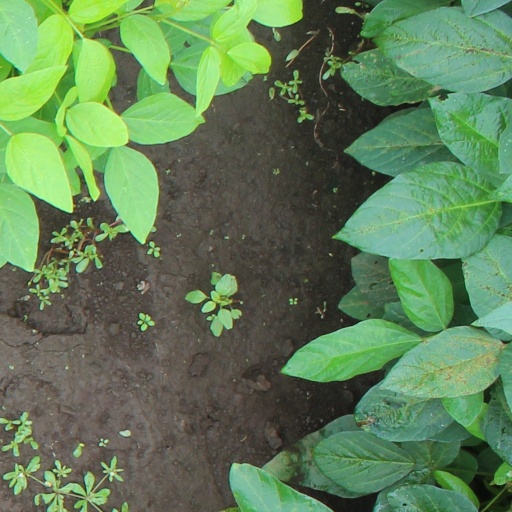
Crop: soybean